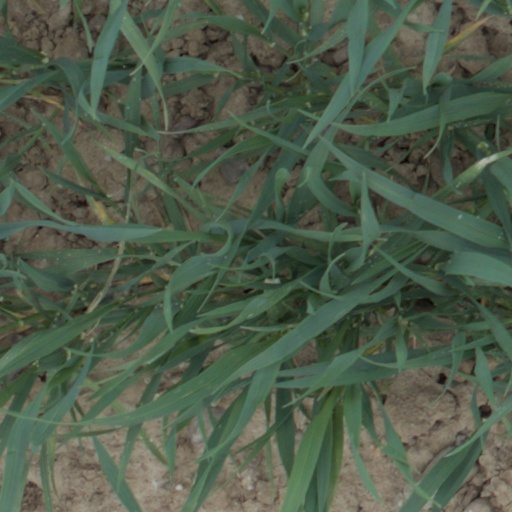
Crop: wheat